Mumbai Matinee

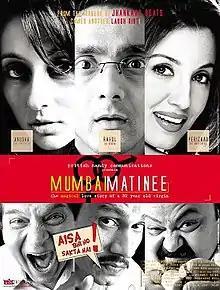

Mumbai Matinee is a 2003 Indian romantic comedy film directed and written by Anant Balani and starring Rahul Bose as a 32-year-old virgin. The film premiered on 26 September 2003 and was also released in the UK. Director Anant Balani died before the film was released on 29 August 2003.